Montevideo Wanderers F.C.

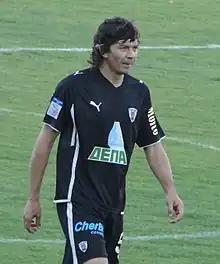
Pablo García product of Montevideo Wanderers Academies

In 1983, Enzo Francescoli said goodbye to the Albinegro team, emigrating to Argentina. In the Copa Libertadores Wanderers carried out a brilliant performance finishing seventh in the table, being their best participation in the history of said tournament.